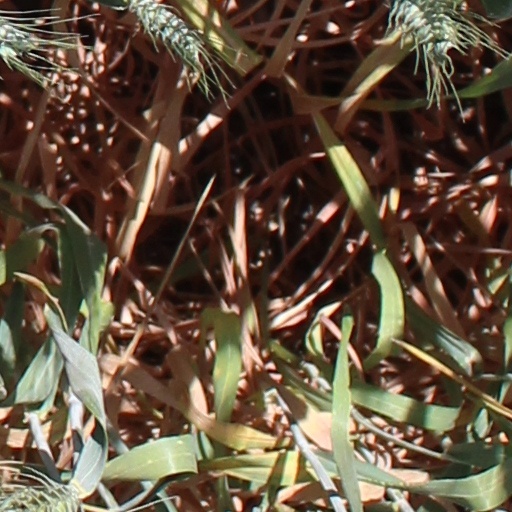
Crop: wheat